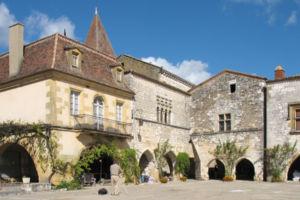
Les arcades de la place de Monpazier en Dordogne (France)
Cet article recense les localités qui adhèrent à l'association Les Plus Beaux Villages de France.
Un certain nombre d'œuvres cinématographiques et télévisuelles ont été tournées dans le département de la Dordogne.
L'architecture traditionnelle occitane est caractérisée par la prépondérance des toits en tuiles canal ou en tuiles romanes qui sont toutes deux héritières de l'imbrex romaine. L'usage de l'ardoise est liée à la richesse historique du sous-sol ainsi qu'au climat plus rude des Pyrénées et du Massif central. Les usages ruraux et familiaux, ainsi que les différents climats et le choix de matériaux disponibles ont participé à la diversité architecturale traditionnelle de l'Occitanie. Certains types architecturaux sont répandus dans plusieurs régions occitanes tandis que d'autres sont plus localisés. Des constructions plus récentes sont nées d'une volonté politique ou en s'inspirant de maisons traditionnelles pour construire des villas pour de riches propriétaires.